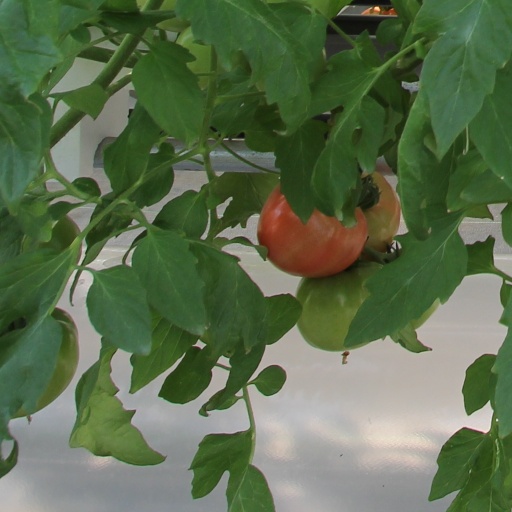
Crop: tomato